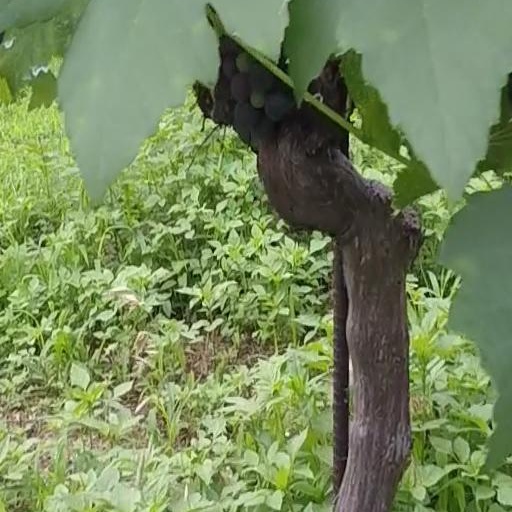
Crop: grape